Colt McCoy

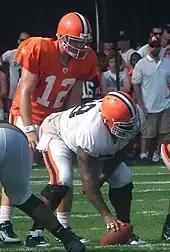
McCoy takes a snap at Browns 2010 Training Camp.

McCoy was selected in the third round as the 85th overall pick by the Cleveland Browns in the 2010 NFL draft. The Browns previously traded linebacker Kamerion Wimbley to the Oakland Raiders in order to acquire the pick used to select McCoy. One reporter commented that McCoy was drafted later than expected because "he lacks NFL size..., has small hands and was injured in the last game of his career at Texas." In response to being chosen by Cleveland, McCoy said, "I can't wait to be a Cleveland Brown and that we're going to win a lot of games. Cleveland has a little orange in their jerseys just like UT. It's a perfect fit." On July 23, McCoy agreed to terms on a four-year, $5 million contract.